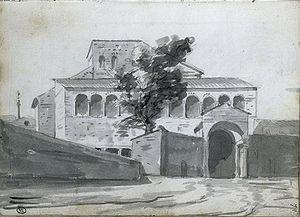
Jacques-Louis David est un peintre et conventionnel français né le 30 août 1748 à Paris et mort le 29 décembre 1825 à Bruxelles. Il est considéré comme le chef de file du mouvement néo-classique, dont il représente le style pictural. Il opère une rupture avec le style galant et libertin de la peinture rococo du XVIIIᵉ siècle représentée à l'époque par François Boucher et Carl Van Loo, et revendique l’héritage du classicisme de Nicolas Poussin et des idéaux esthétiques grecs et romains, en cherchant, selon sa propre formule, à « régénérer les arts en développant une peinture que les classiques grecs et romains auraient sans hésiter pu prendre pour la leur ».